Serpent (video game)

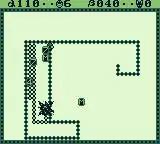
When a snake cannot move, it self-destructs, and the surviving snake wins.

In the future, there is a sport called "Serpent". Two fighters in serpentine robotic machines try to box each other in to win the fight. The serpents are detailed in the fact that they aren't just a line, giving a greater sense of realism to the game. Each snake has a fixed number of lives; with losing a life being a representation of "losing the war." The "game over" message is a simple message saying "the bitter taste of defeat" with an animated picture of a snake crying and accompanied by a melancholic music in a waltz rhythm.